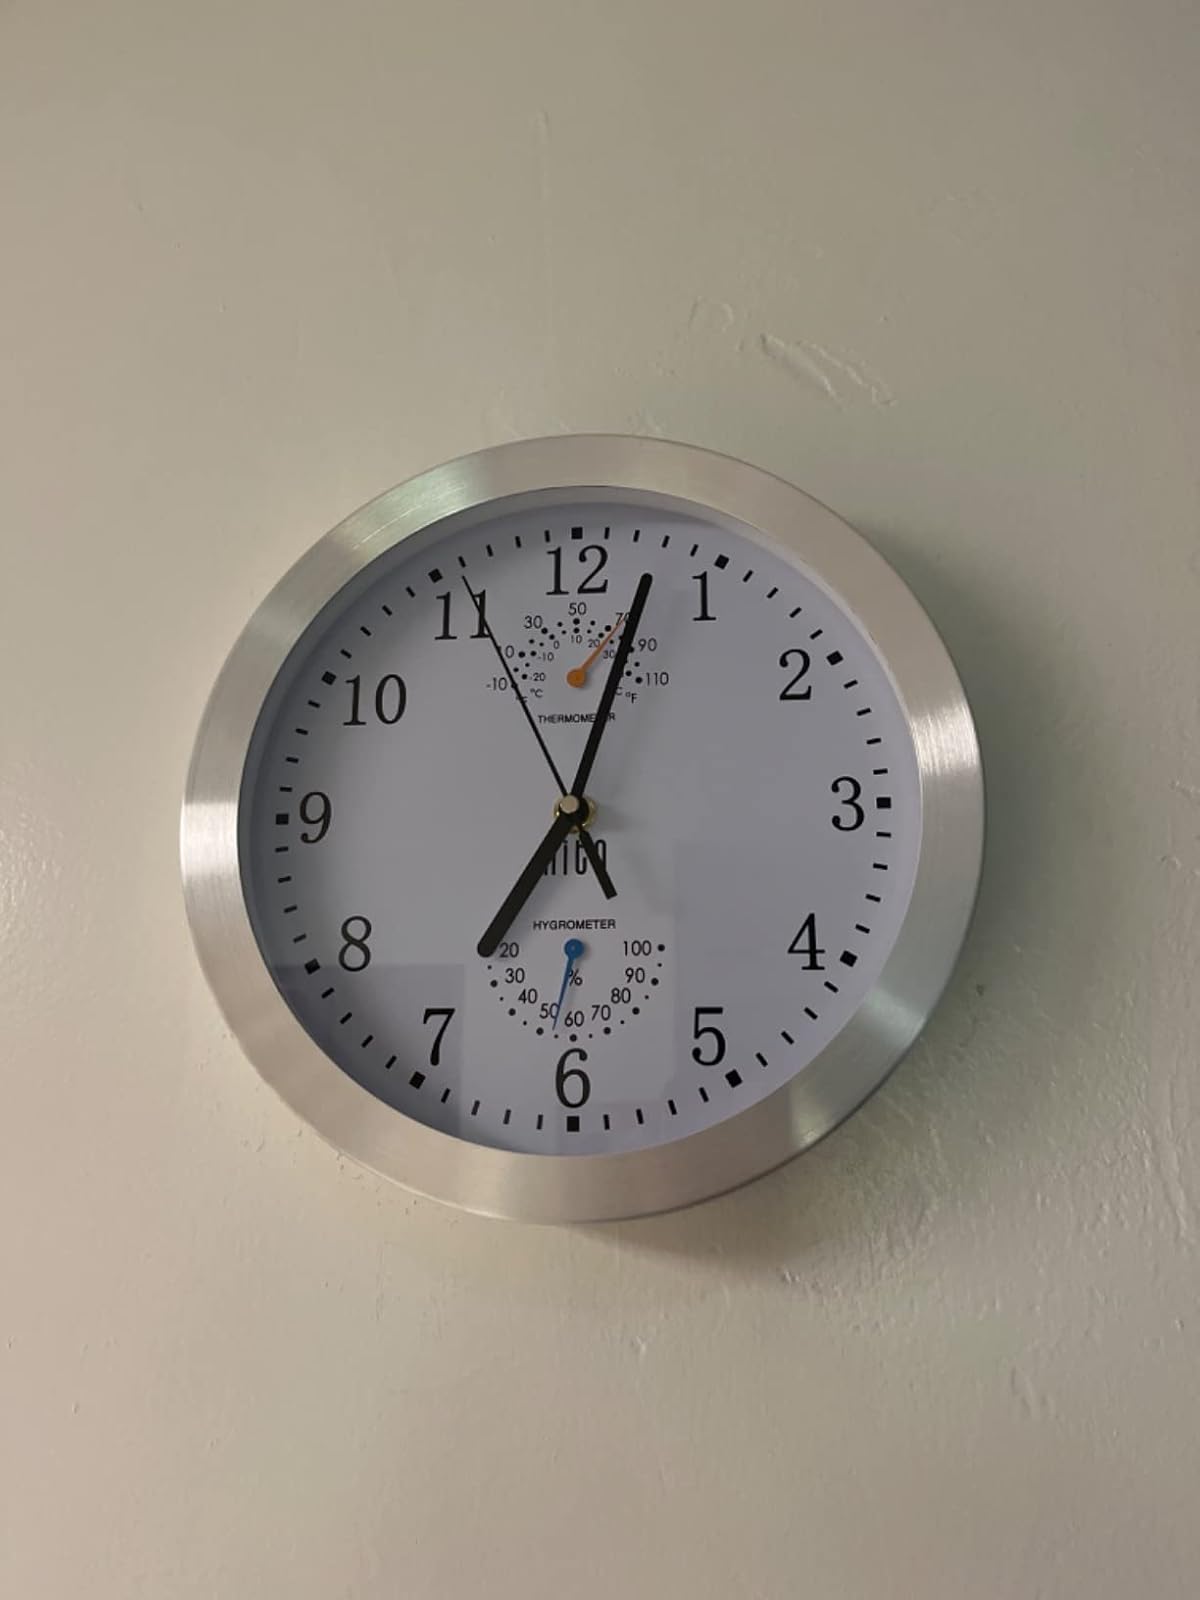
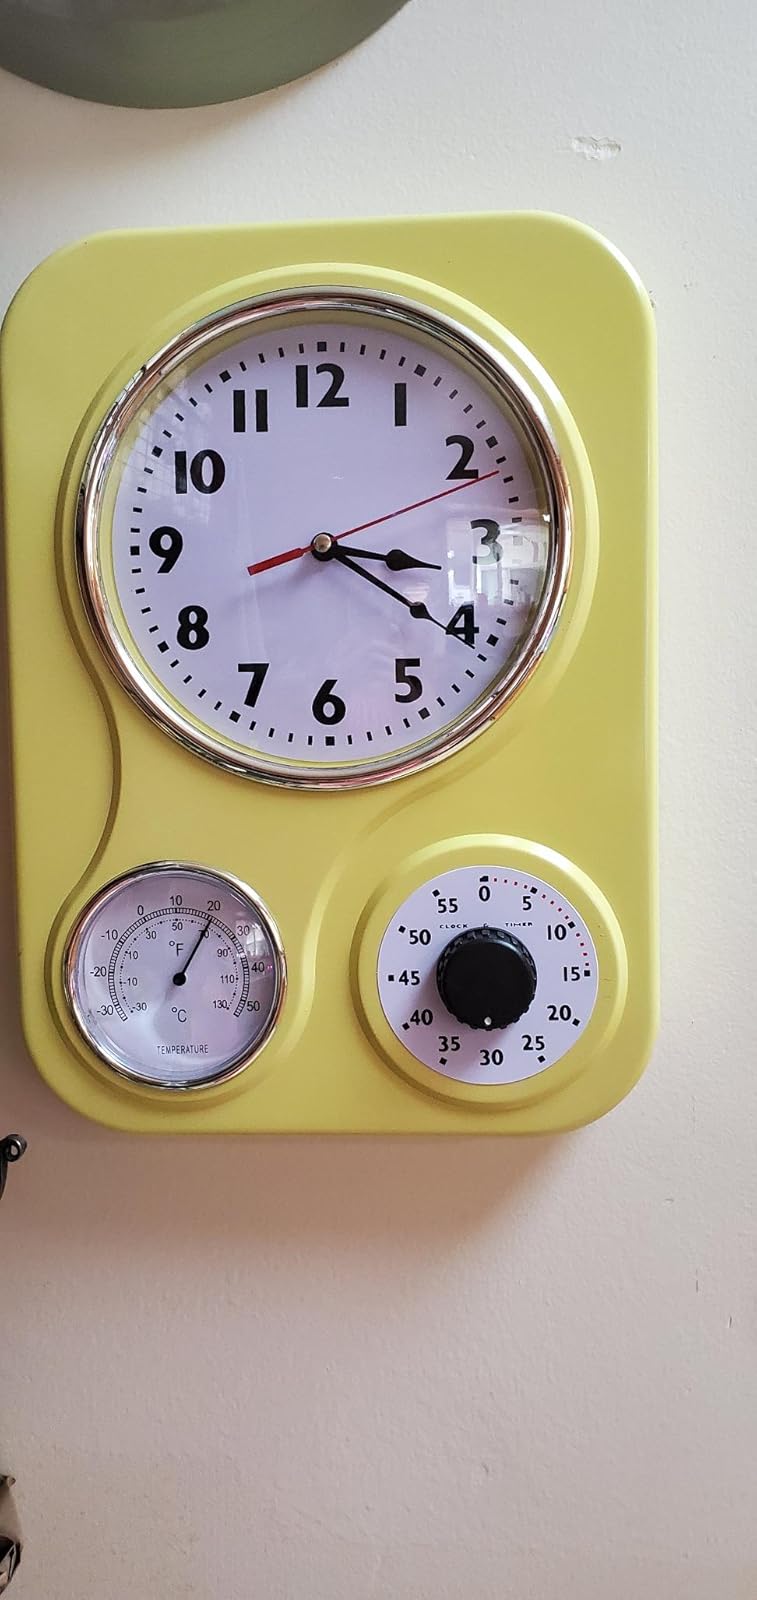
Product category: clock
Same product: no